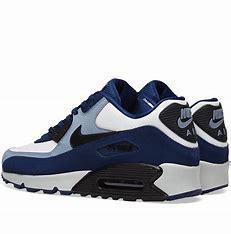
Brand: Nike
Model: Air Max 90 Leather